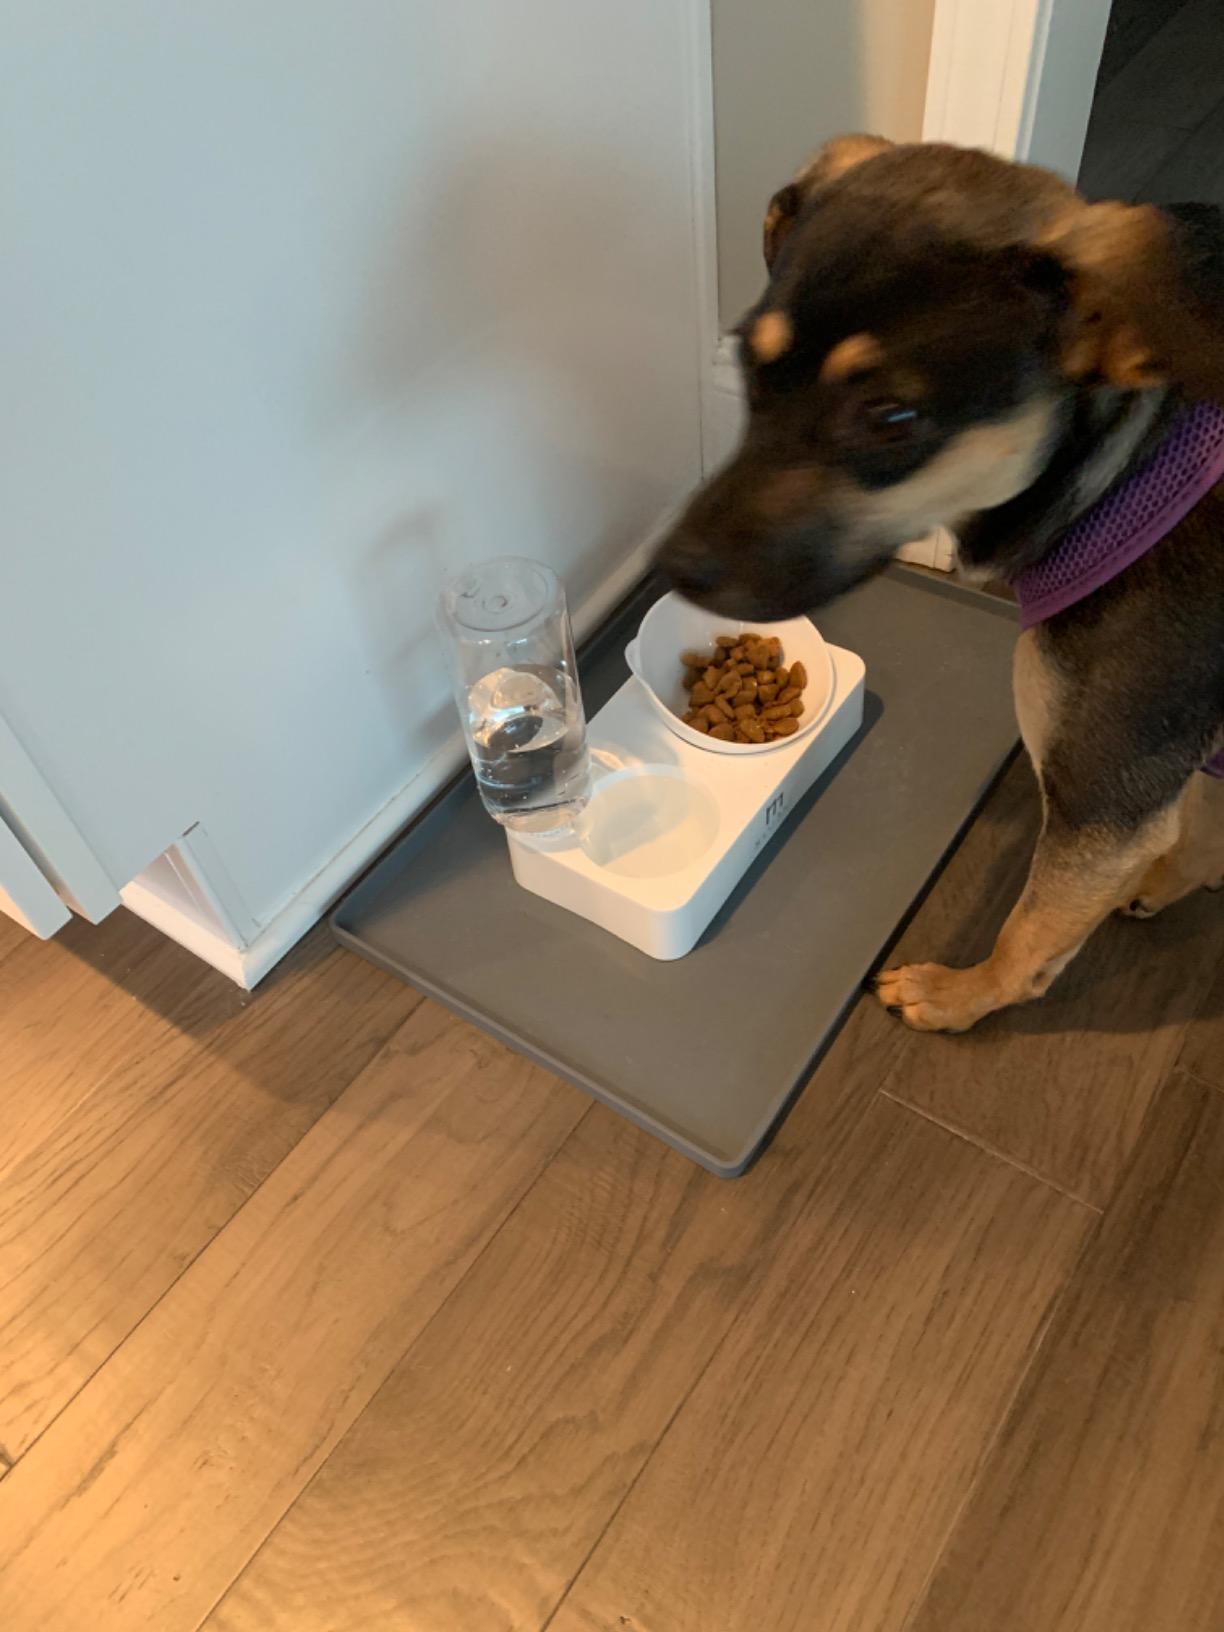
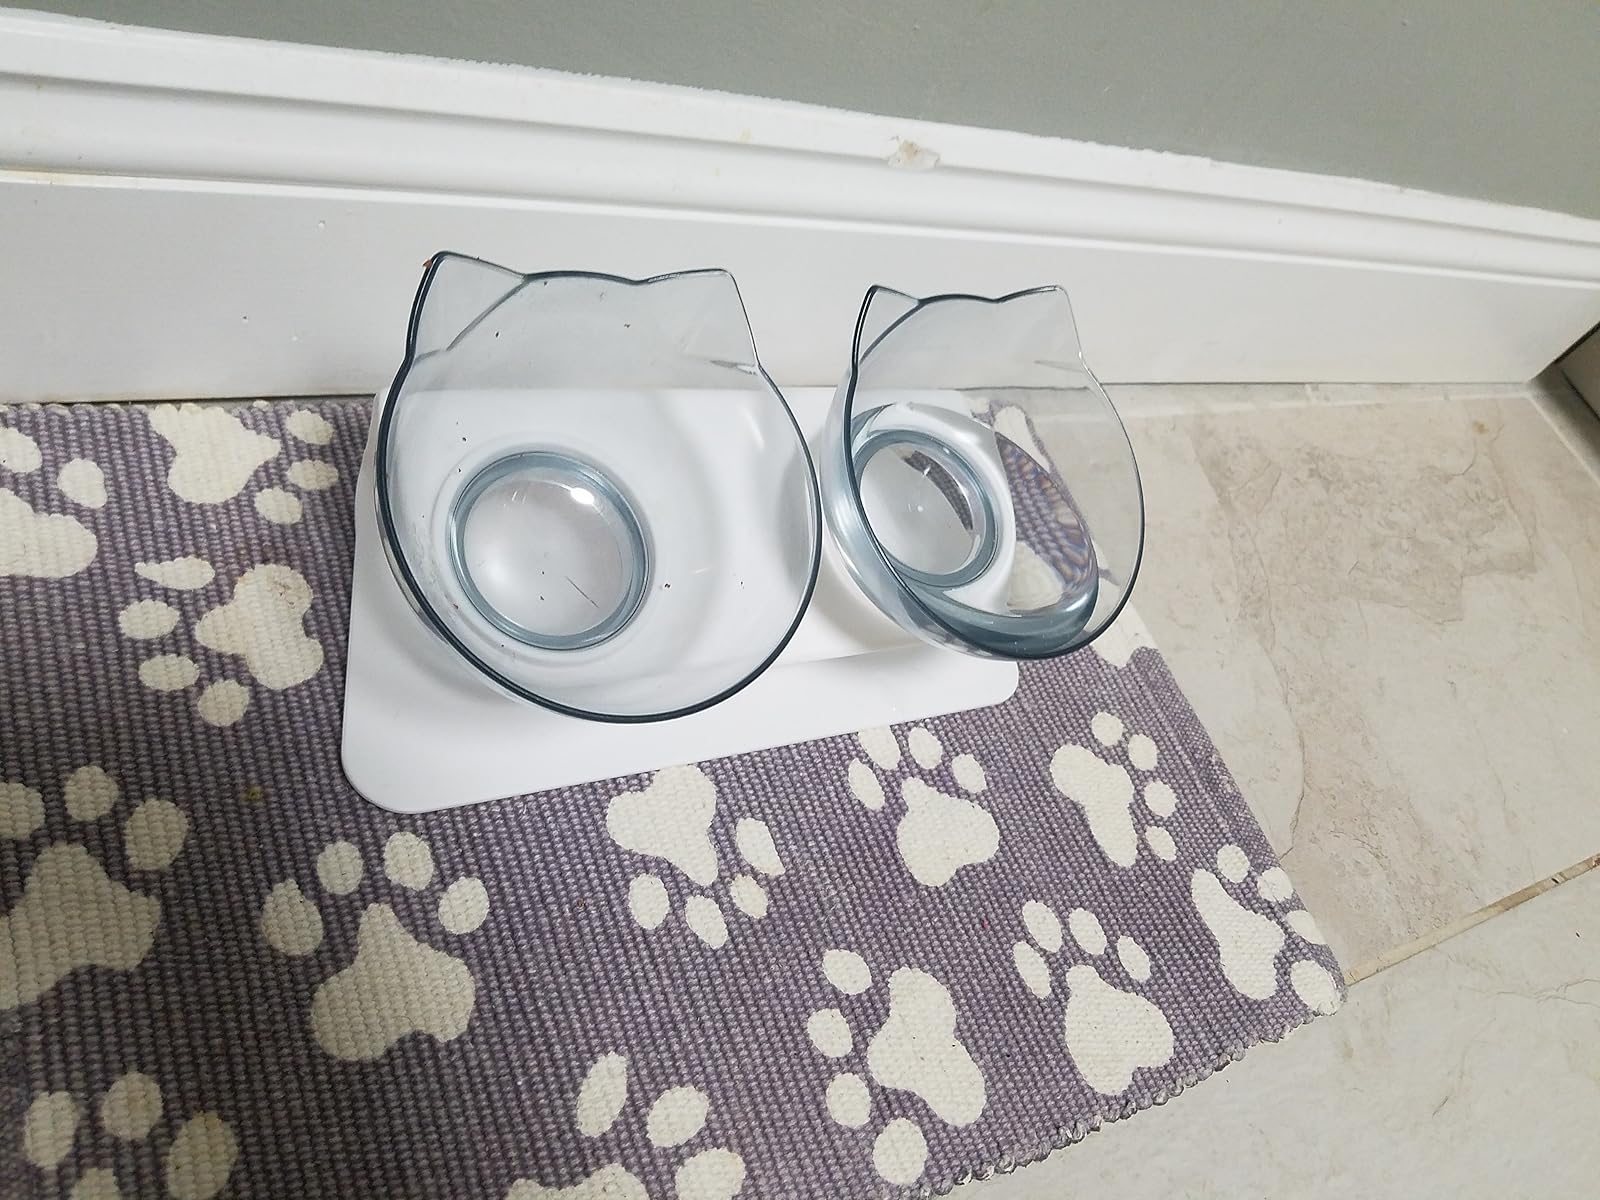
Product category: items_bowl
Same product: no